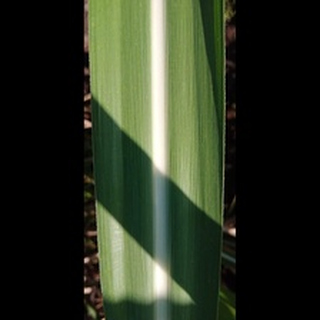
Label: healthy_sugarcane